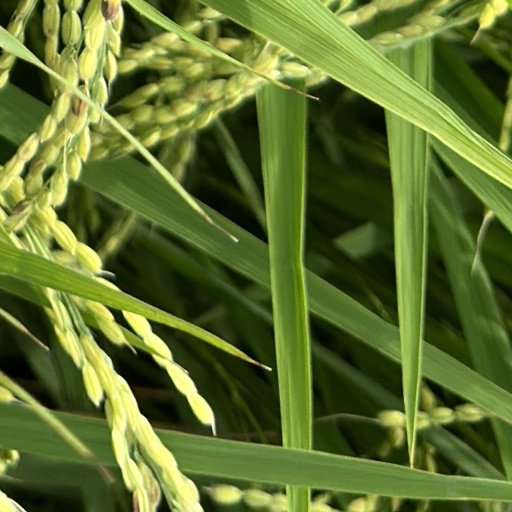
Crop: rice